James Edwin Campbell (poet)

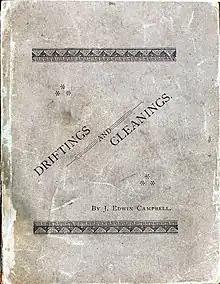
Front cover of "Driftings and Gleanings" (1887)

From an early age, Campbell exhibited a talent for writing poetry and stories. Early in his writing career, he wrote simple poems in the African-American vernacular dialect, some of which were published in newspapers and magazines. One of his earlier poems, "The Pariah's Love", was written in the style of Thomas Moore's "Lalla-Rookh".